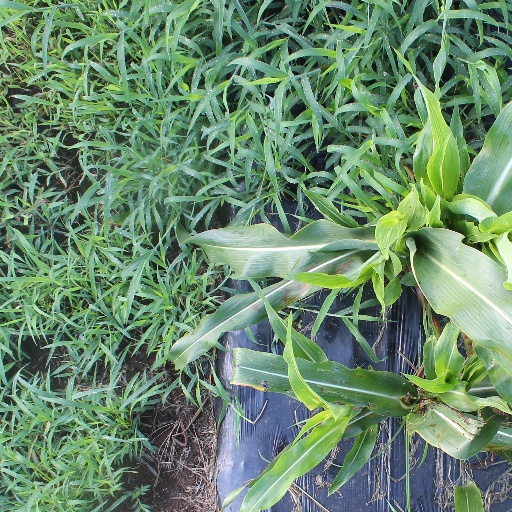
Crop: sorghum